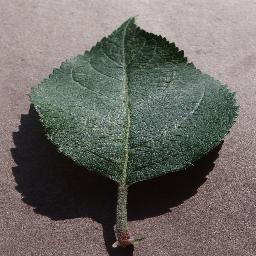
Label: Apple___healthy